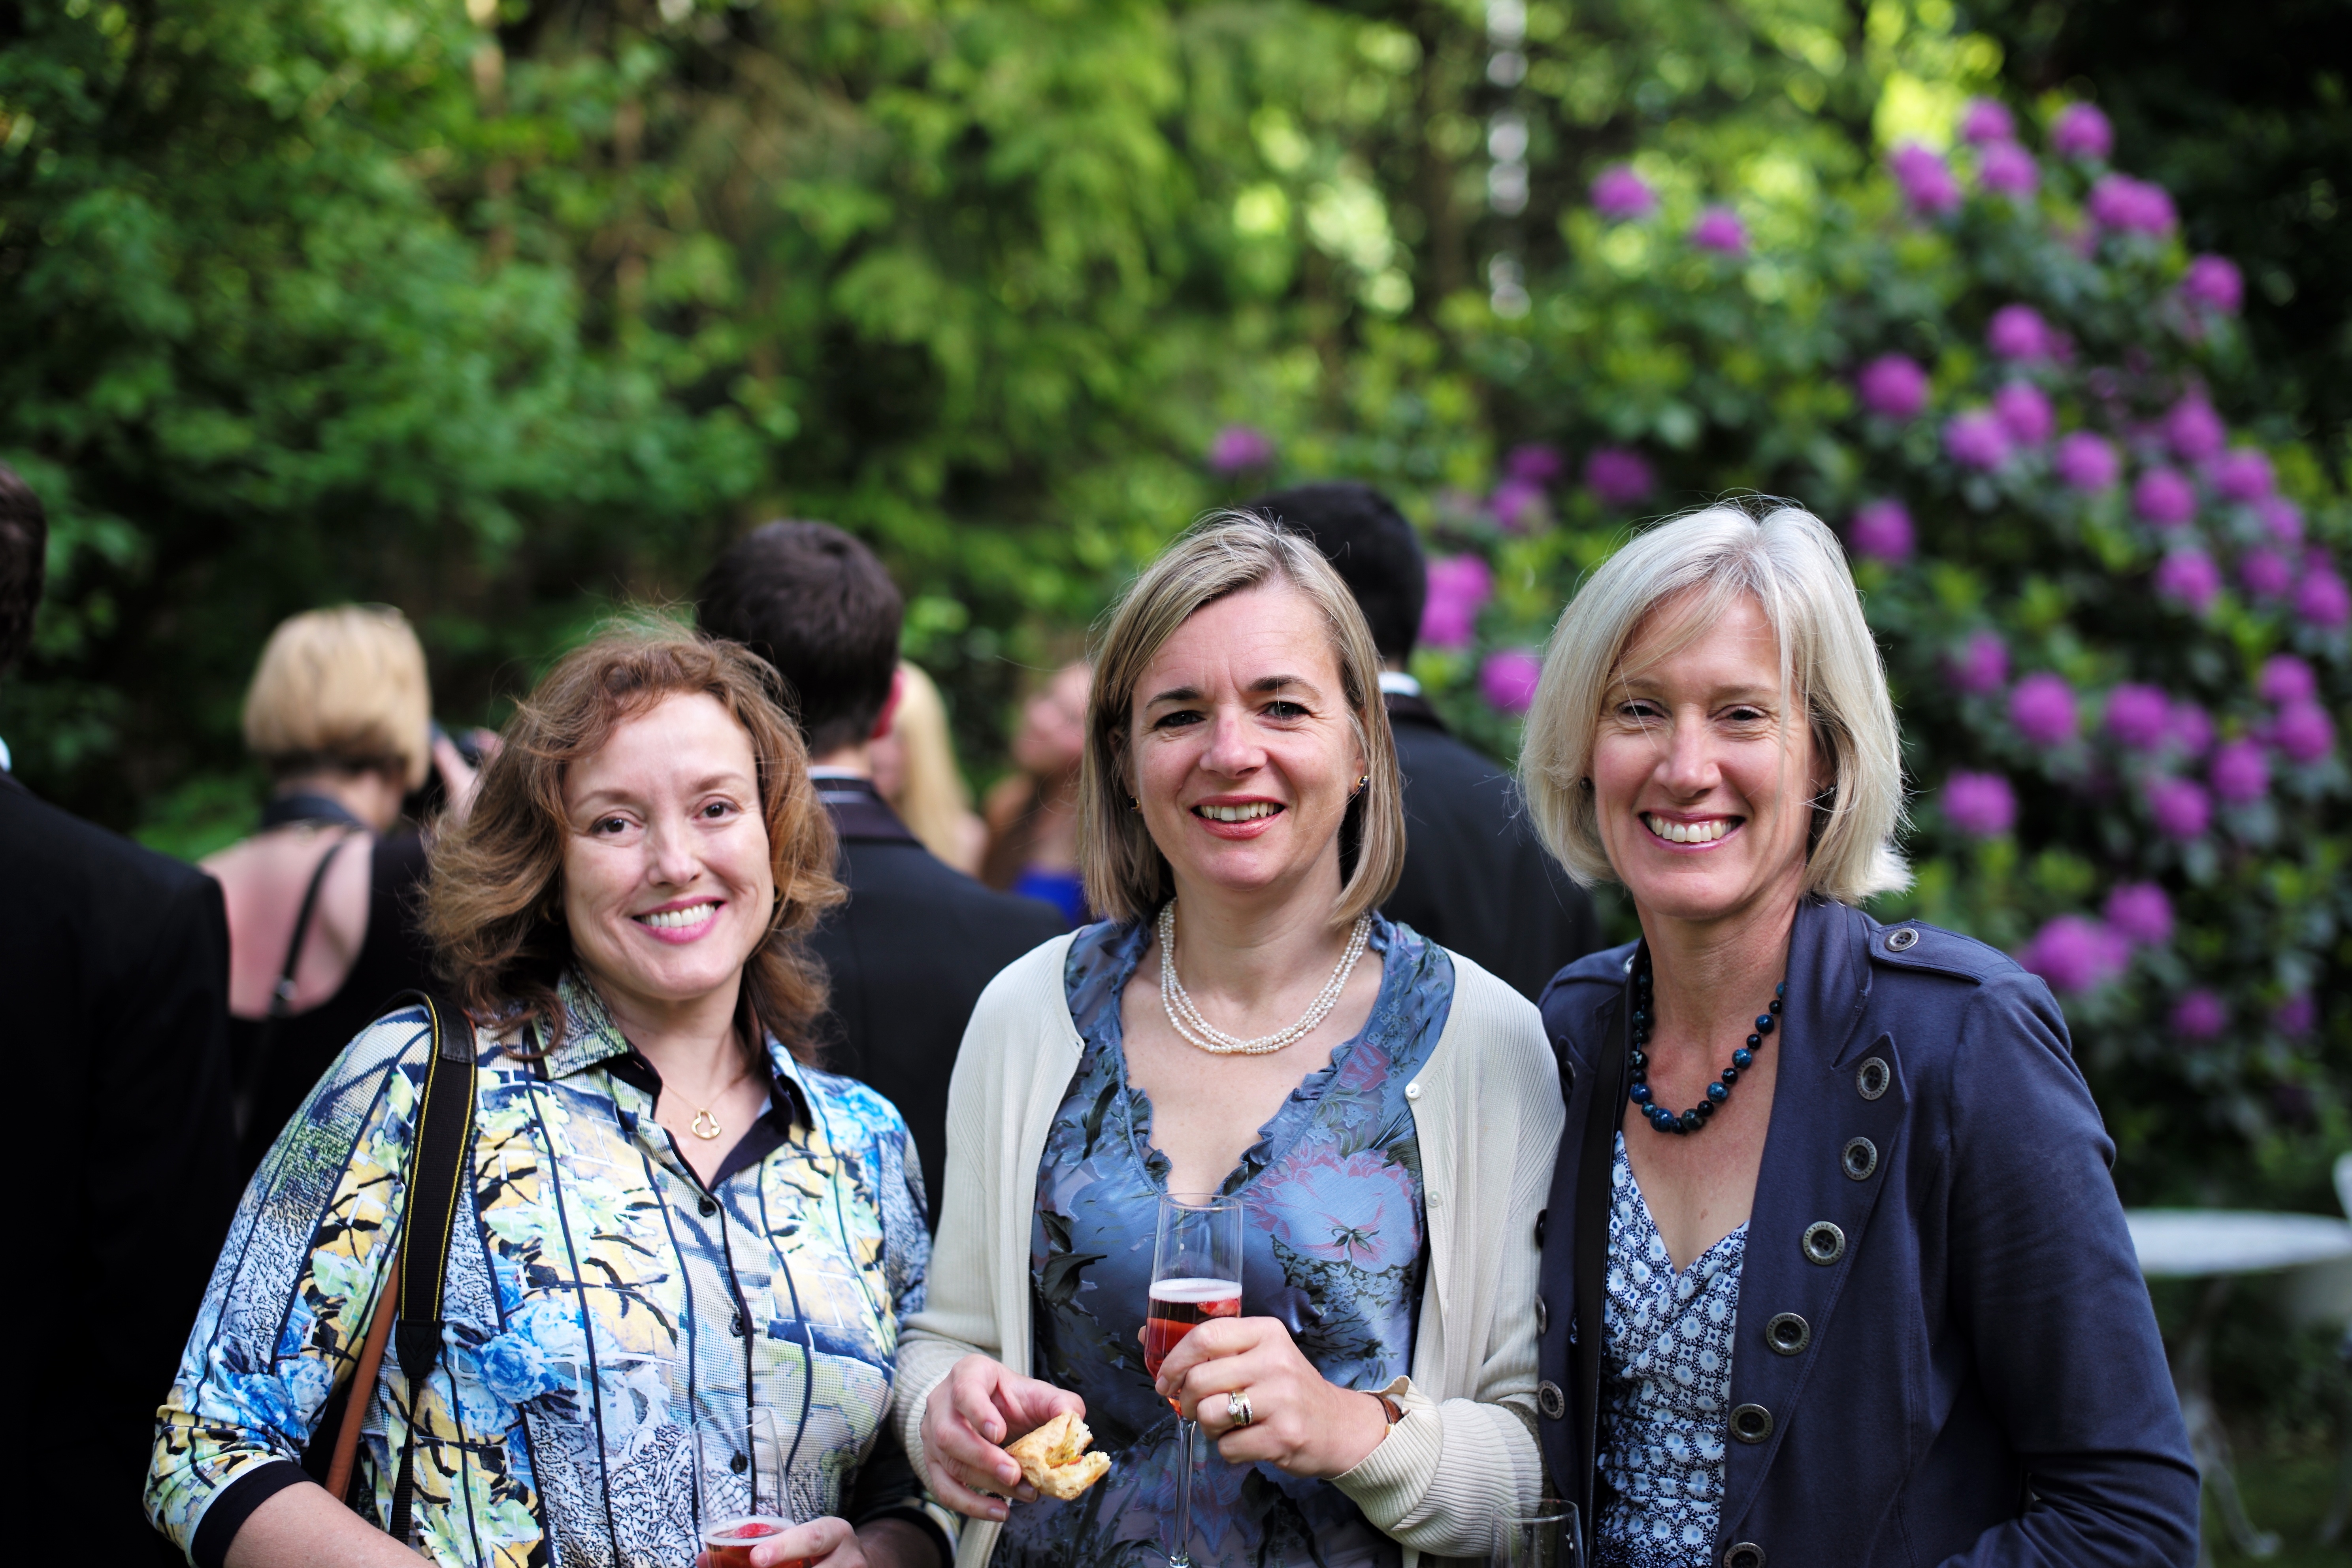
group, people, flower, europe, portrait, spring, couple, garden, ash, family, 2014, ceremony, holland, netherlands, m, 50mm, f14, party, highschool, leica, 240, summilux, wassenaar, prom, typ, social group